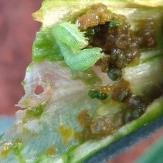
Crop: Onion
Condition: caterpillar-p